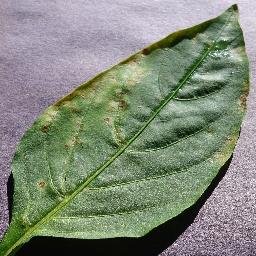
Label: Pepper,_bell___Bacterial_spot